Border ware

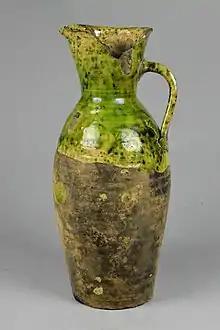
16th century Border ware jug

Border ware is a type of post-medieval British pottery commonly used in the South of England, London and then later in the early American colonies beginning in the sixteenth and ending in the nineteenth century with a height of popularity and production in the seventeenth century. The lead-glazed, sandy earthenware was produced from kilns along the border between Hampshire and Surrey. There are two classes of Border ware, fine whitewares and fine redwares.